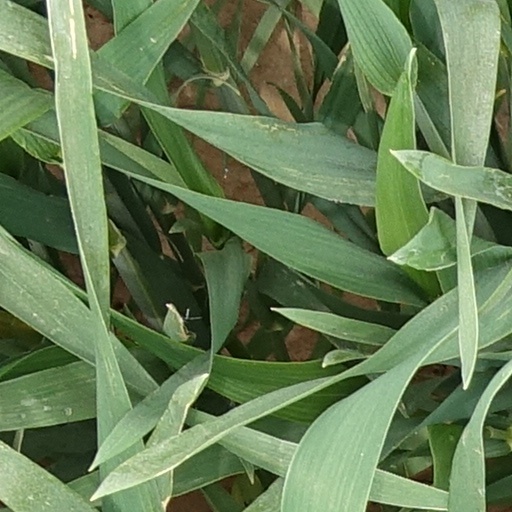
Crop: wheat